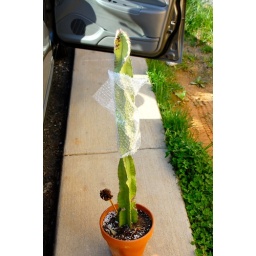
she couldn't transport these in the moving truck or in the car w/2 dogs